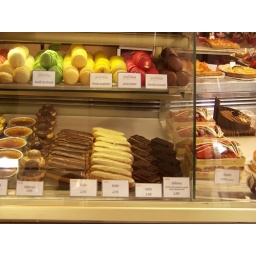
Which we should have gotten in a cute pink box.